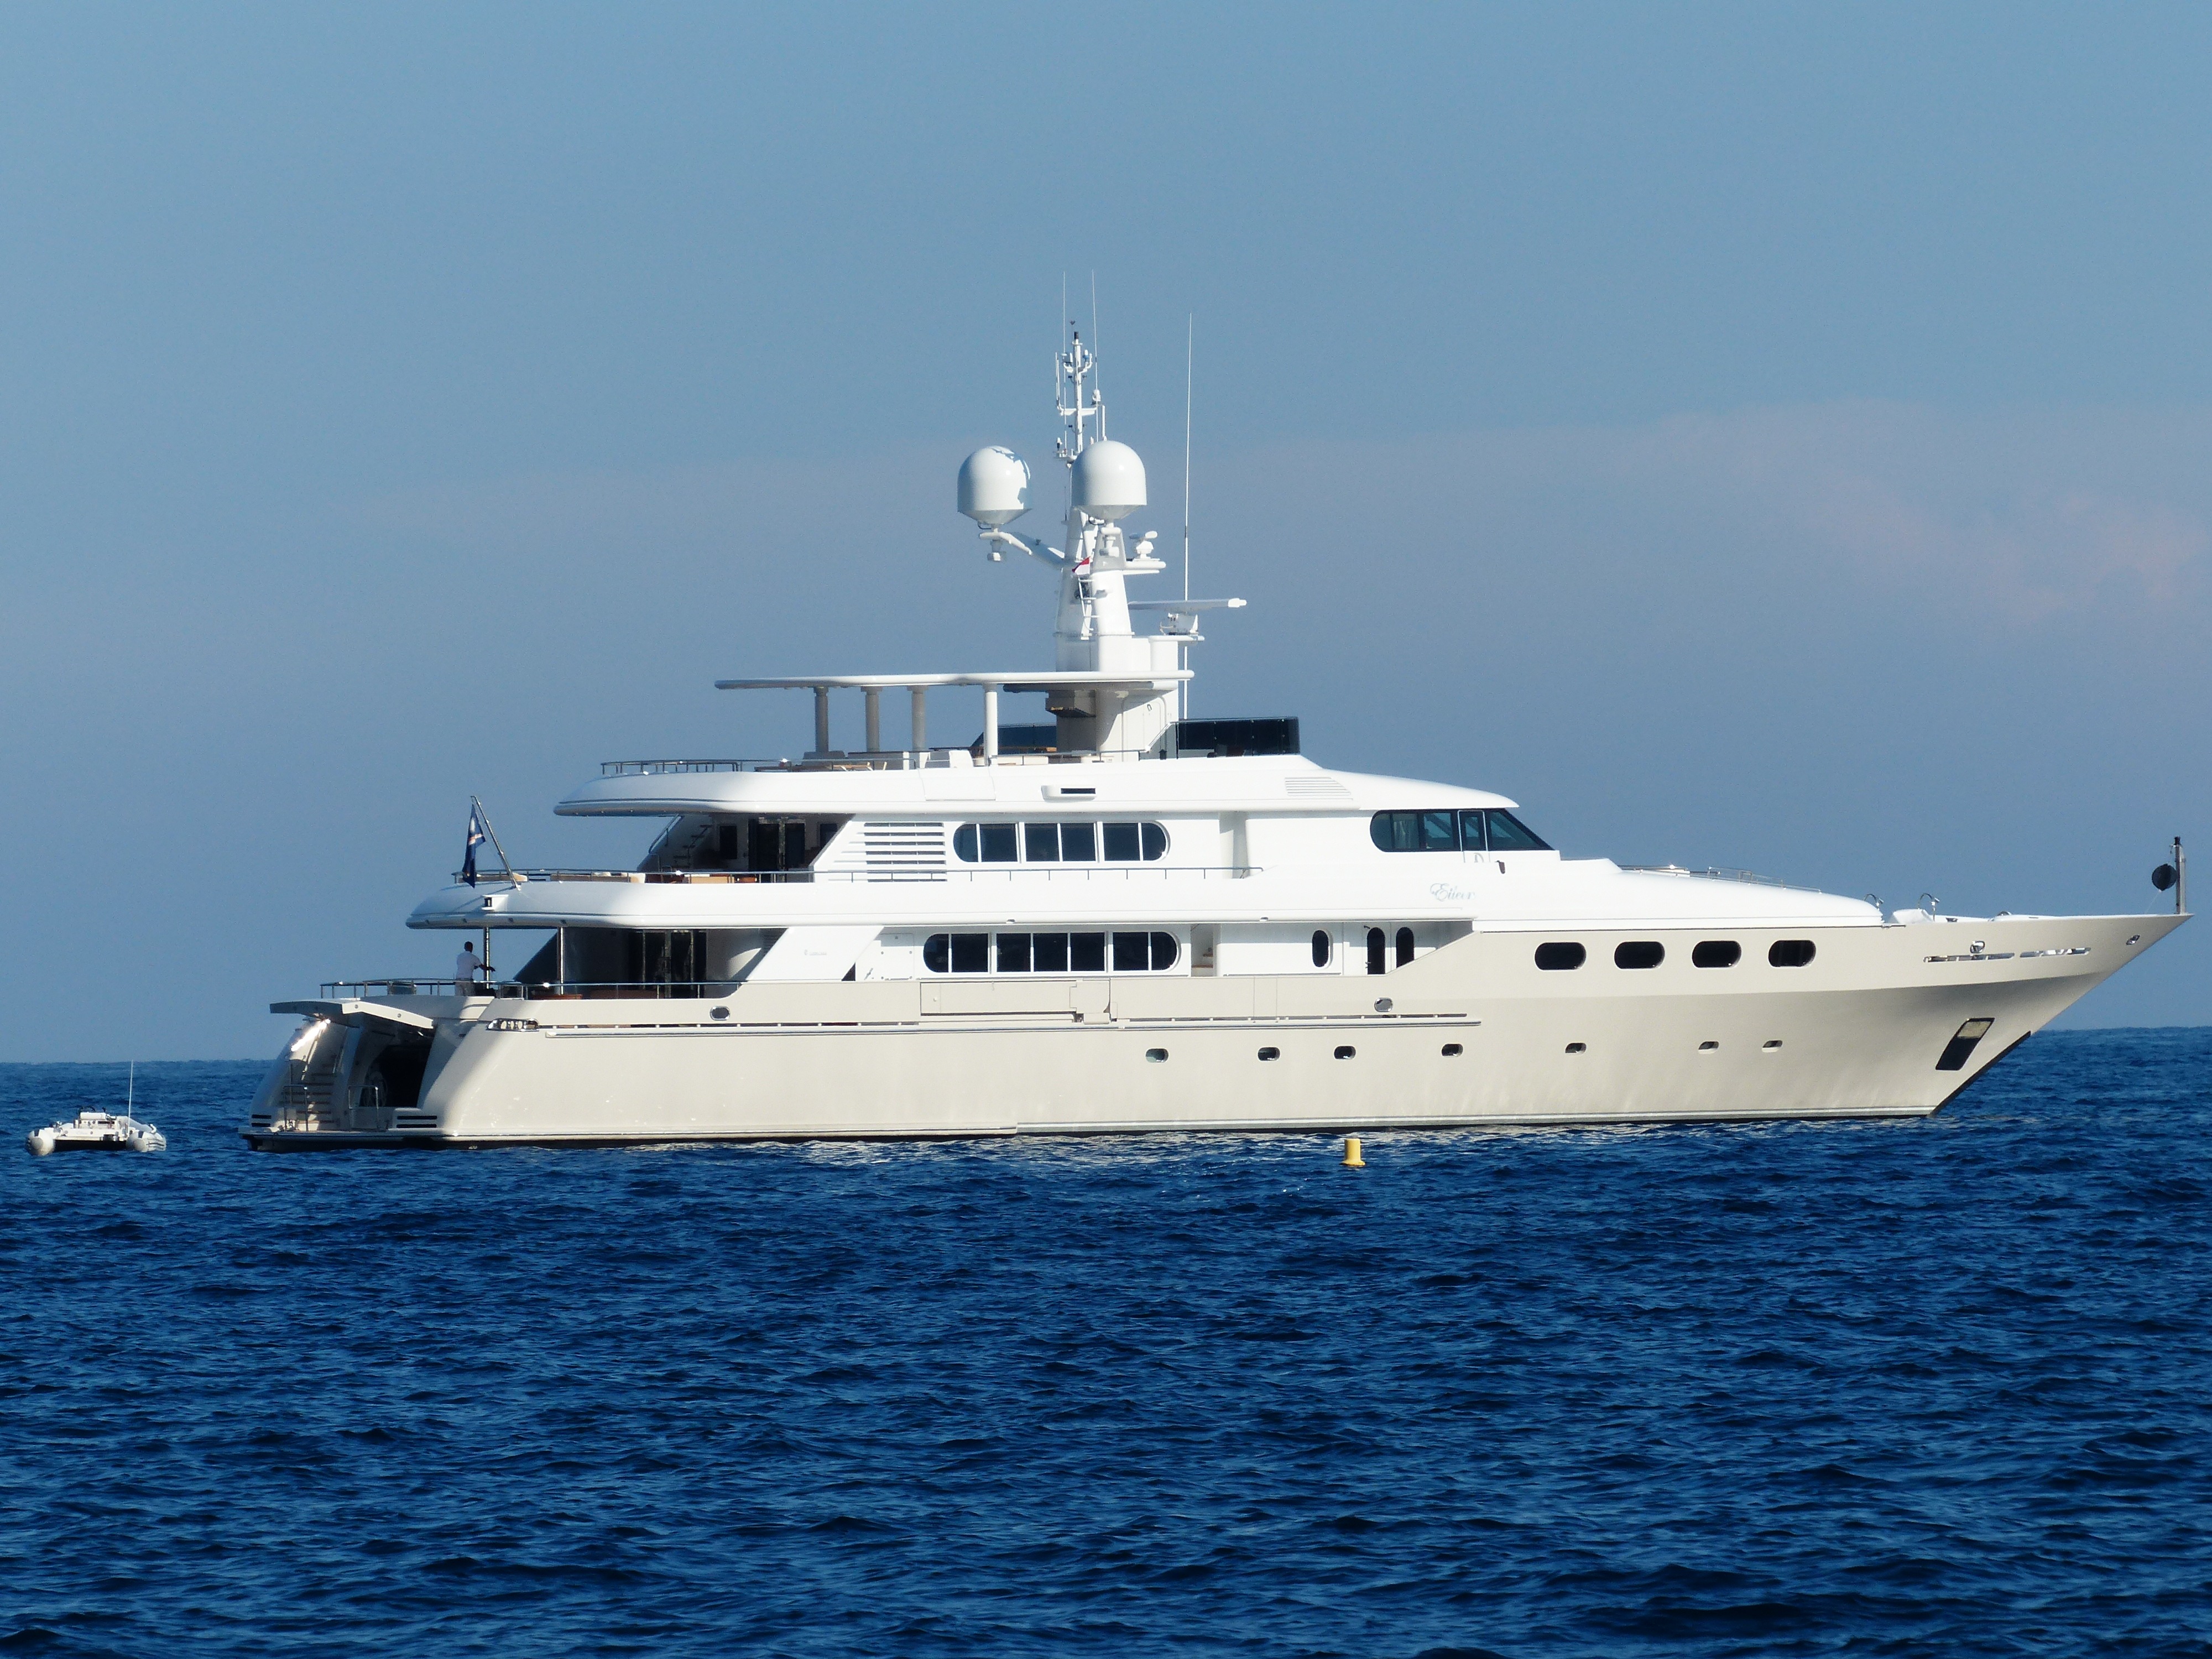
sea, water, ocean, boat, lake, ship, boot, vehicle, yacht, holiday, empire, luxury, shipping, watercraft, yachts, recovery, powerboat, wealth, motor ship, passenger ship, luxury yacht, leisure boat, motor yacht, recreational ship